Woodstock, Connecticut

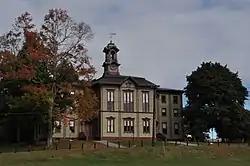
Woodstock Academy Classroom Building

Roseland Cottage, also known as the Pink House or the Bowen House, was a summer home built by wealthy businessman Henry C. Bowen in 1846. This is where Bowen hosted U.S. Presidents for his then-famous Independence Day celebrations at Roseland Park. Ulysses S. Grant bowled his first strike in the bowling alley located in the carriage barn.